Attukal Temple

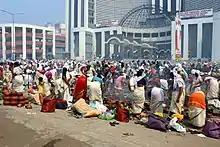
Attukal pongala

Millions of women gather every year in the month of Kumbham around this temple and prepare "Pongala" (rice cooked with jaggery, ghee, coconut as well as other ingredients) in the open in small pots to please the Goddess Kannaki. Pongala (literally means to boil over) is a ritualistic offering of a sweet dish, consisting of rice porridge, sweet brown molasses, coconut gratings, nuts and raisins. It is done as an offering to the presiding deity of the temple – the Goddess – popularly known as Attukal Amma. Goddess Attukal devi is believed to fulfill their wishes and provide prosperity.